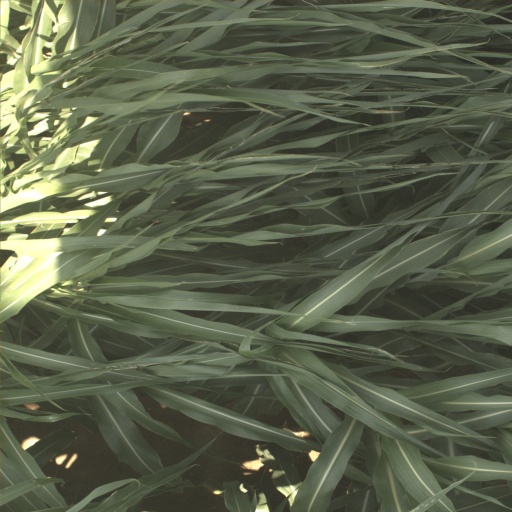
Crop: sorghum